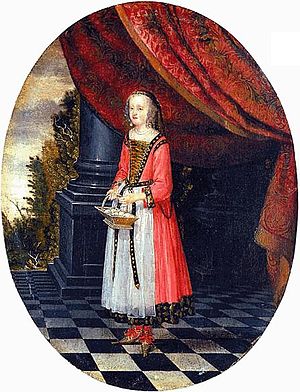
Sophie Amalie af Braunschweig-Lüneburg / Dronningen / Frankofil
Dronningen som bondepige.
Sophie Amalie af Braunschweig-Lüneburg var dronning af Danmark og Norge fra 1648 til 1670. Hun var den ældste datter af hertug Georg af Braunschweig-Lüneburg og Anna Eleonora af Hessen-Darmstadt og gift med Frederik 3. Hun var en drivkraft i opgøret med adelen, ikke mindst Christian 4.s uægte døtre og deres ægtemænd, og menes at have spillet en væsentlig rolle ved indførelsen af enevælden.